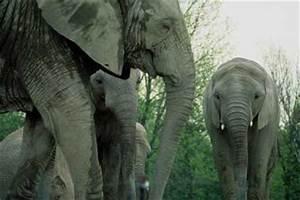
elephant